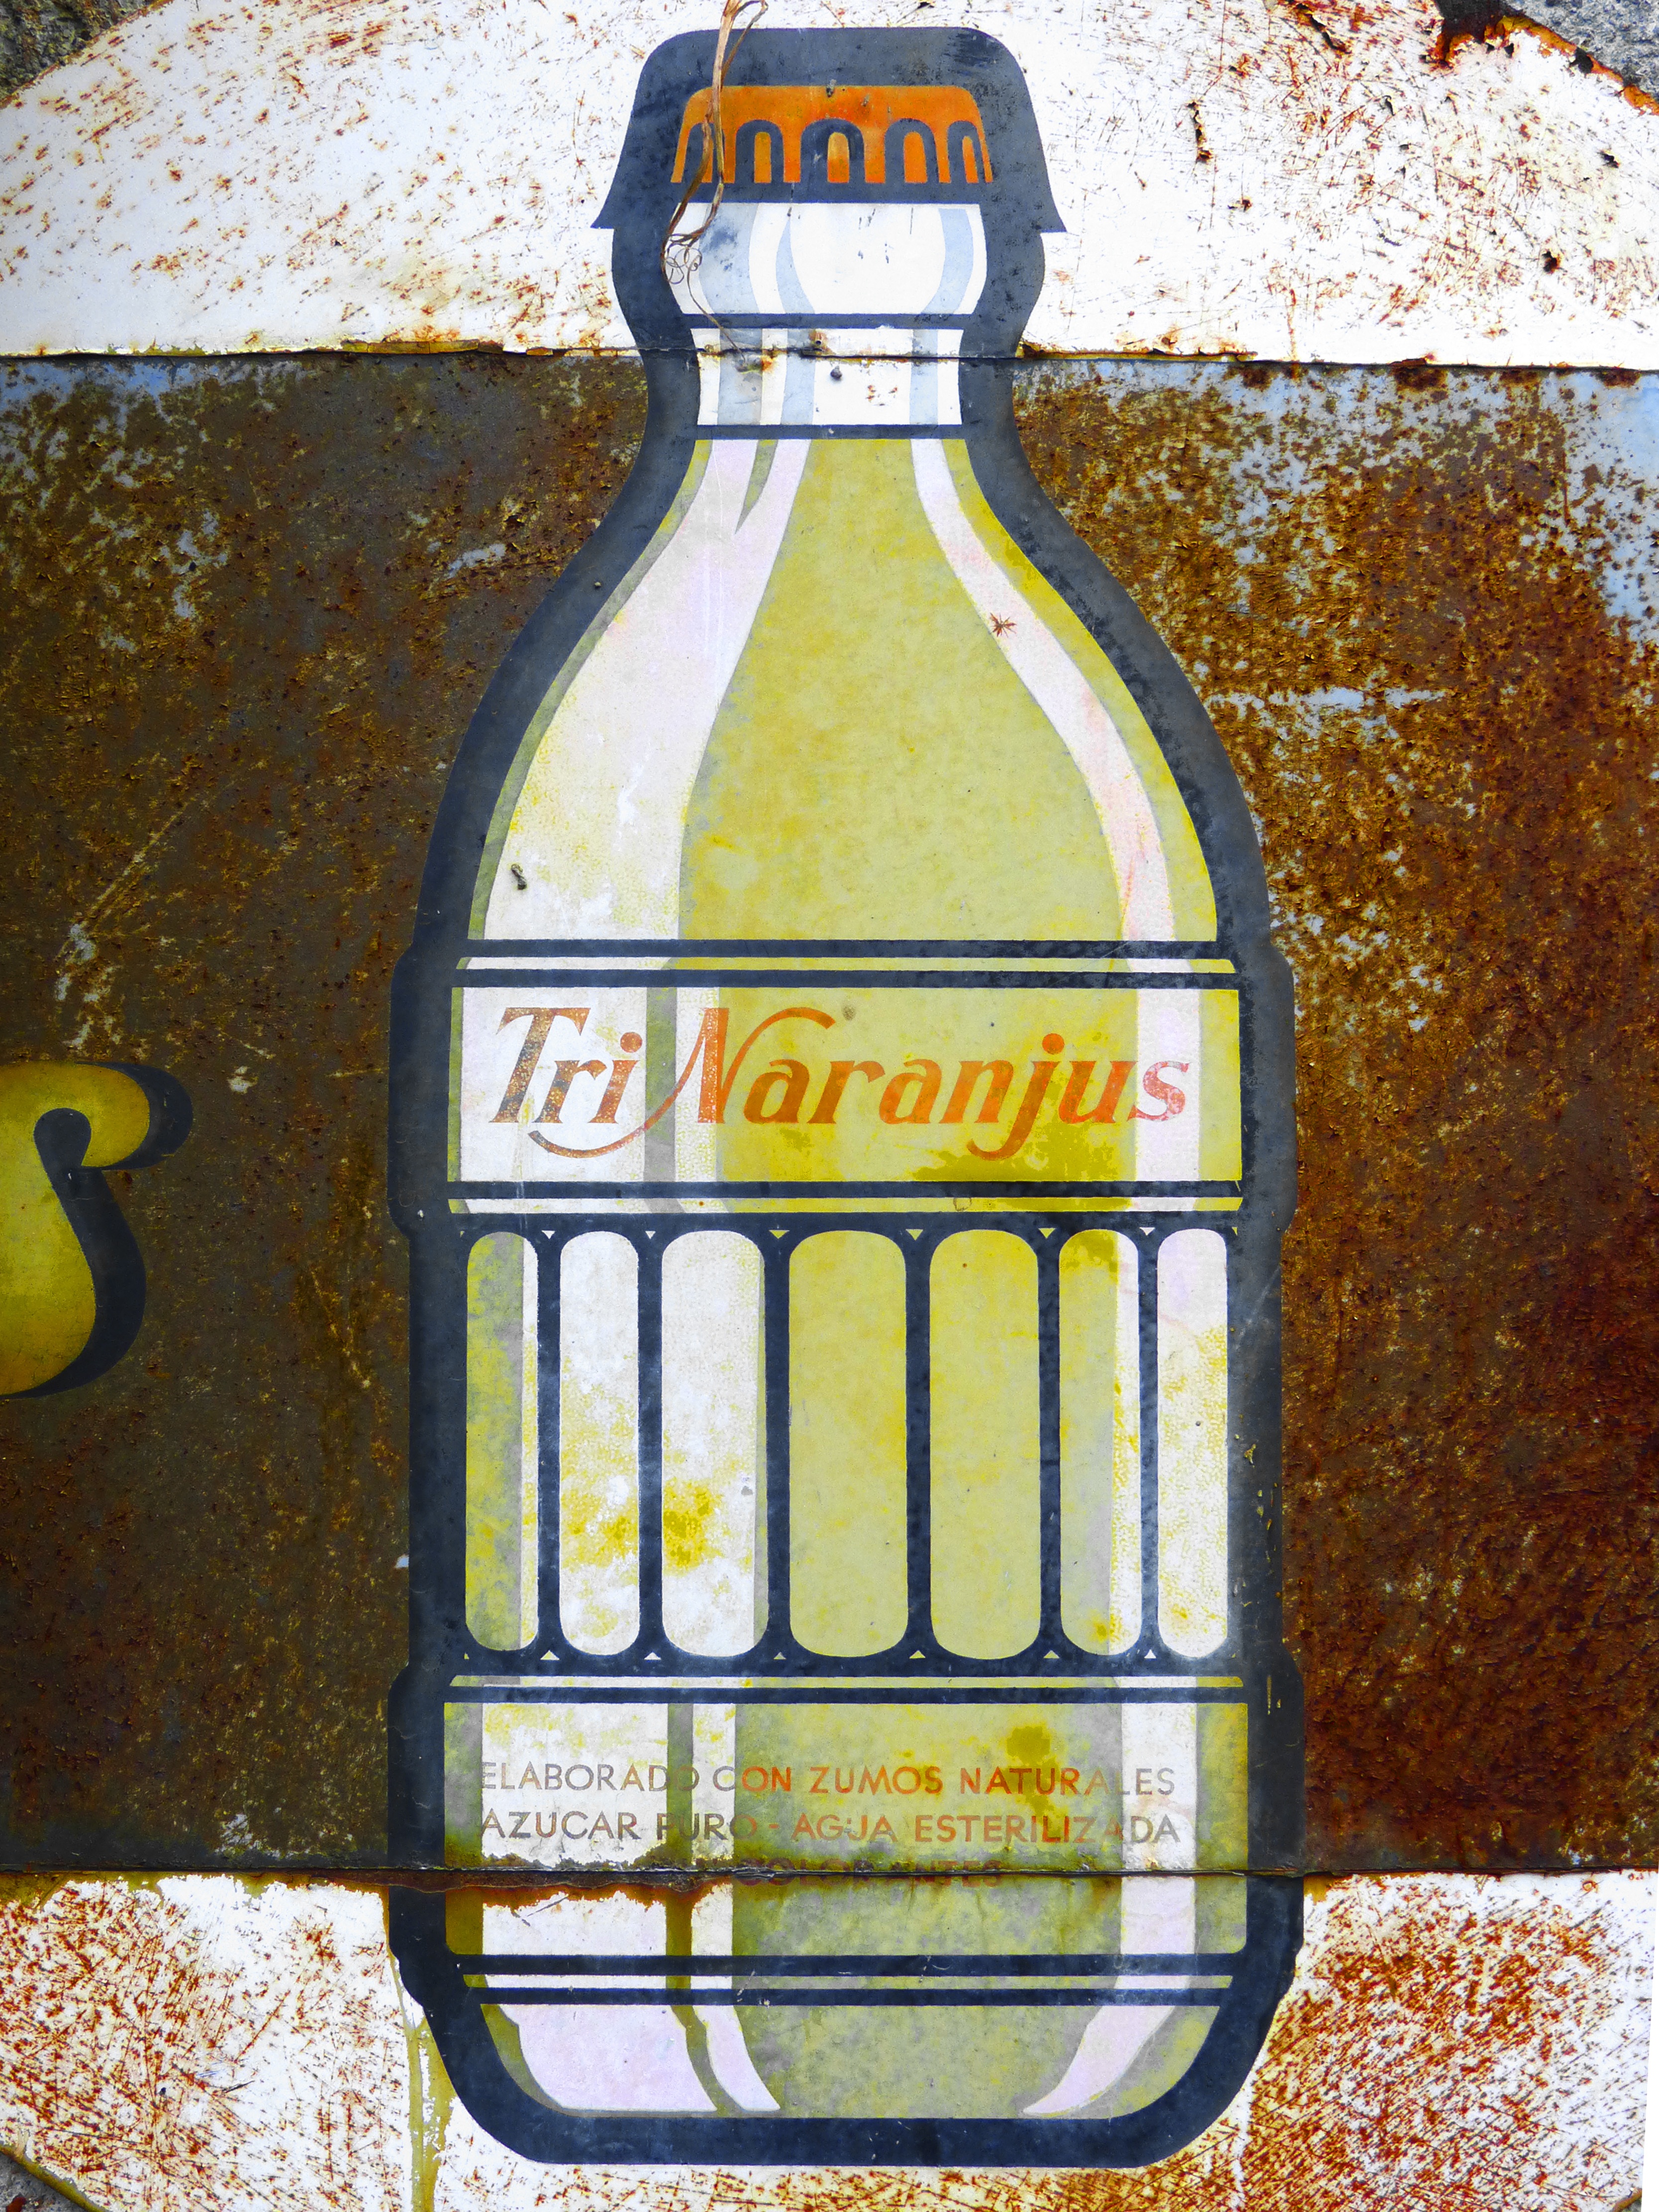
vintage, old, advertising, drink, bottle, beer, beer bottle, iron, liqueur, soft drink, alcoholic beverage, distilled beverage